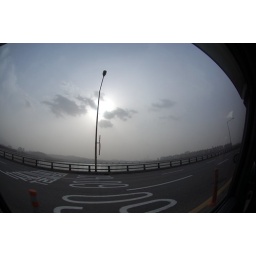
yellow sand over the han river